Alois Senefelder

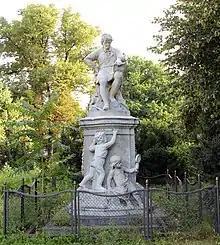
Photograph of a statue. A man, approximately life-size, is seated on a stool atop a pedestal. There are two children at the base of the pedestal. One child is standing, and appears to be tracing writing that is incised at the top of the pedestal. The other child is seated at the base, and is holding a hand mirror. The entire statue is about high. It is situated in a park with trees in the background. An iron fence, about 1 meter high, encloses the base of the statue.

Senefelder was decorated by King Maximilian Joseph of Bavaria and a statue of him stands in the town of Solnhofen, where lithographic stone is still quarried. A statue of Alois Senefelder by sculptor Rudolf Pohle was erected in 1892 in what was then known as Thusneldaplatz in Berlin. The name of the square was changed to Senefelderplatz in 1894. An U-Bahn station named Senefelderplatz was opened in 1913.